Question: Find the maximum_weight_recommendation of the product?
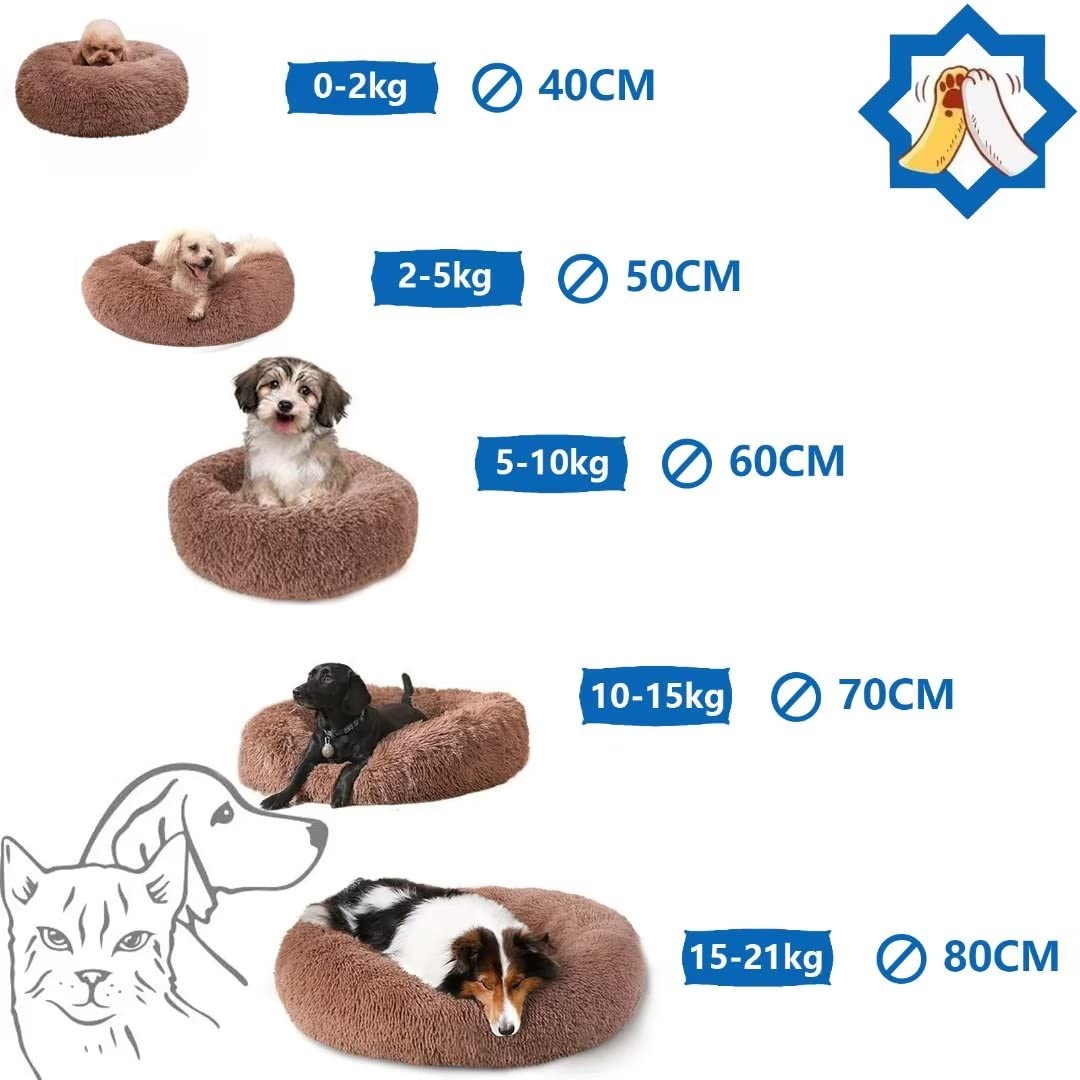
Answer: [0.0, 2.0] kilogram